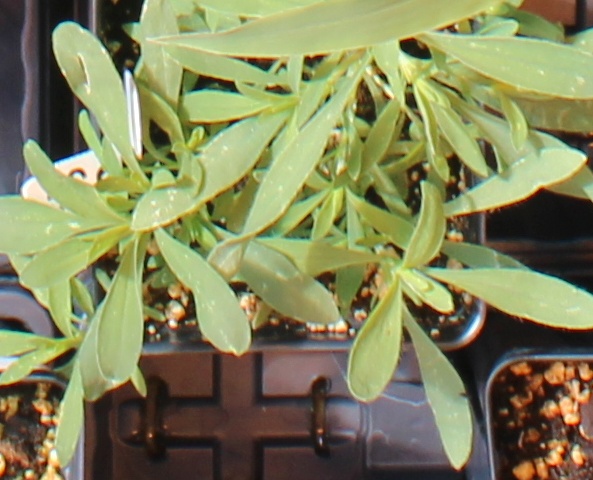
Label: Kochia